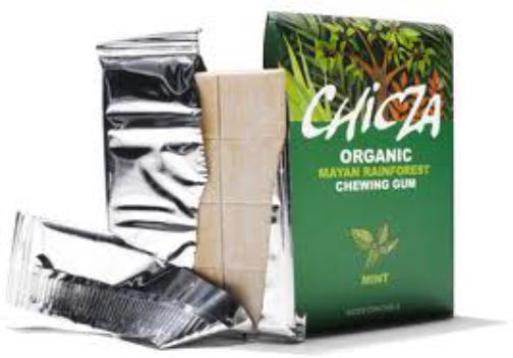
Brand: chicza
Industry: Food